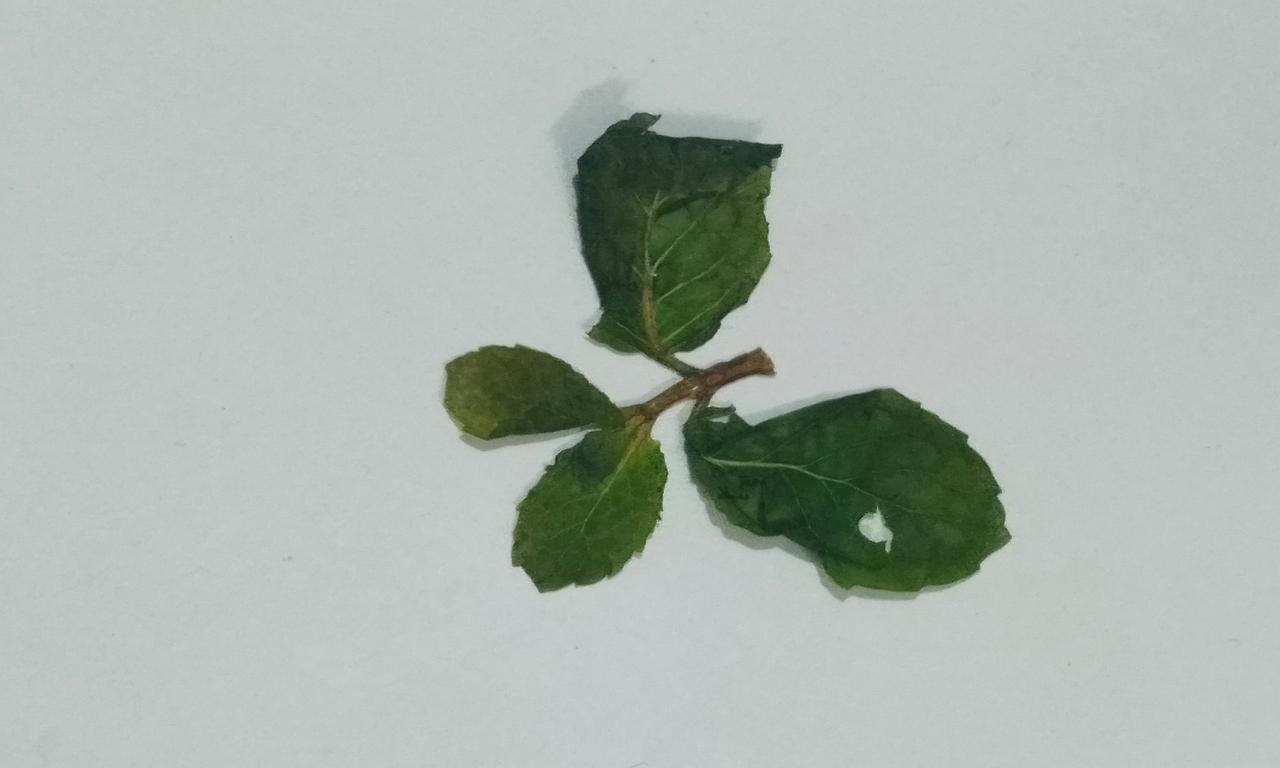
Label: Dried